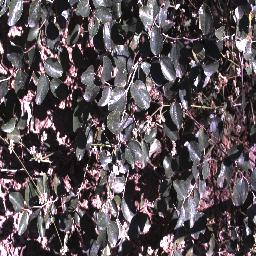
Label: chinee_apple